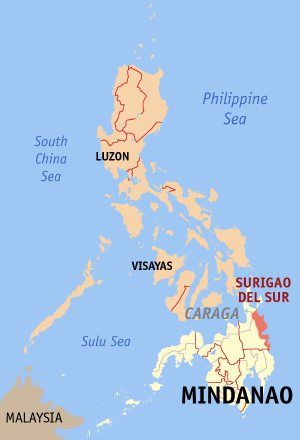
Le Surigao du Sud est une province des Philippines.